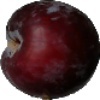
Label: Plum 1